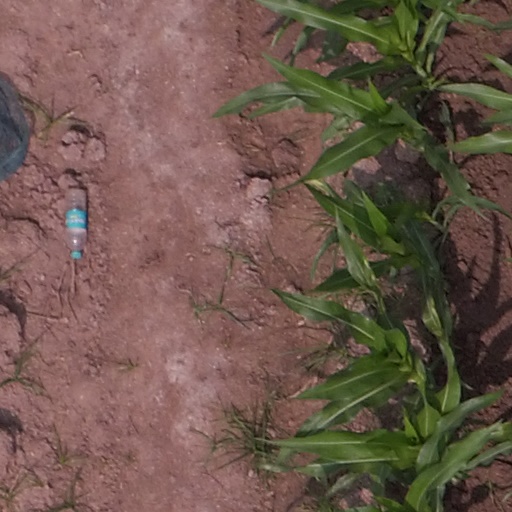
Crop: maize; corn